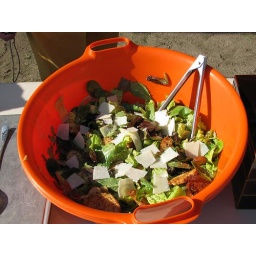
cesar salad in large orange bowl